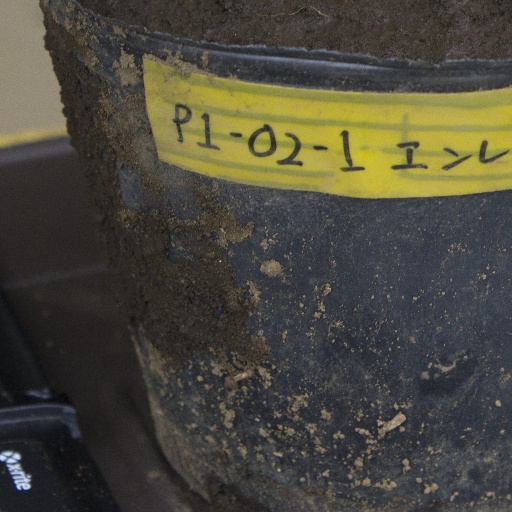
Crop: soybean